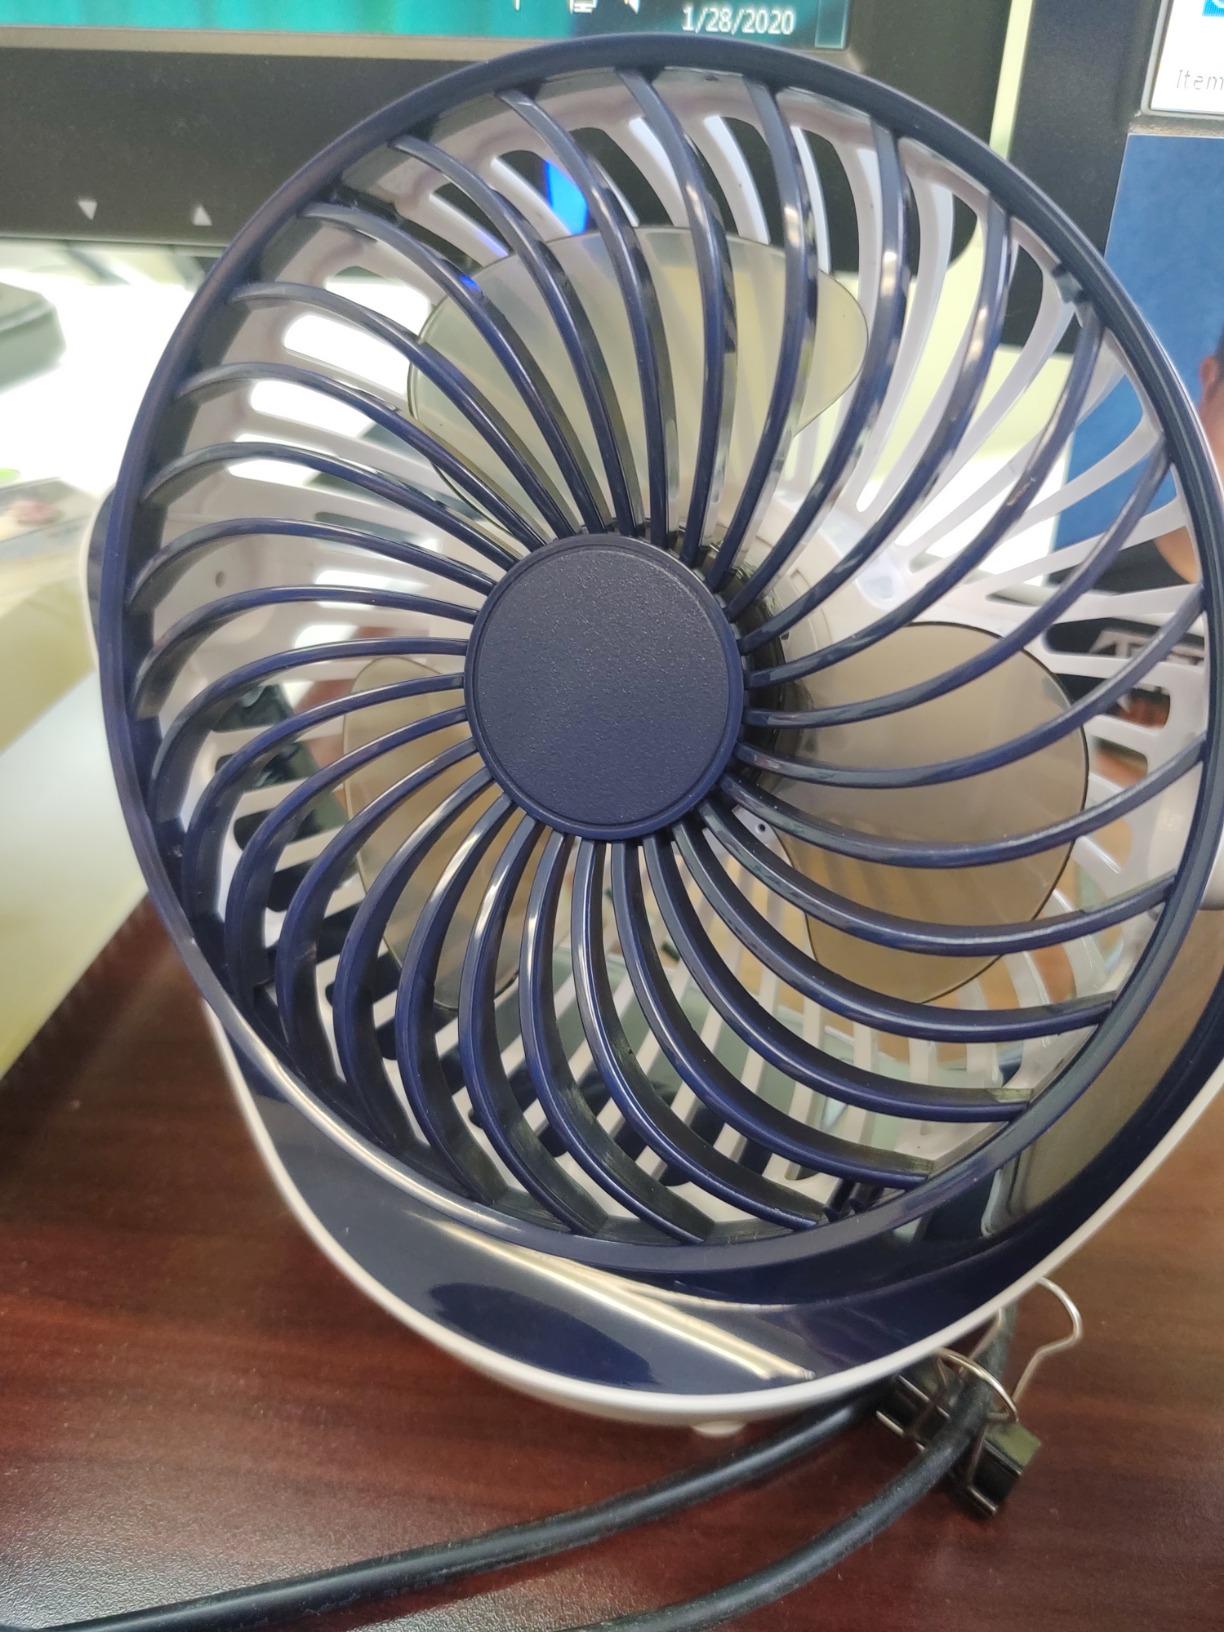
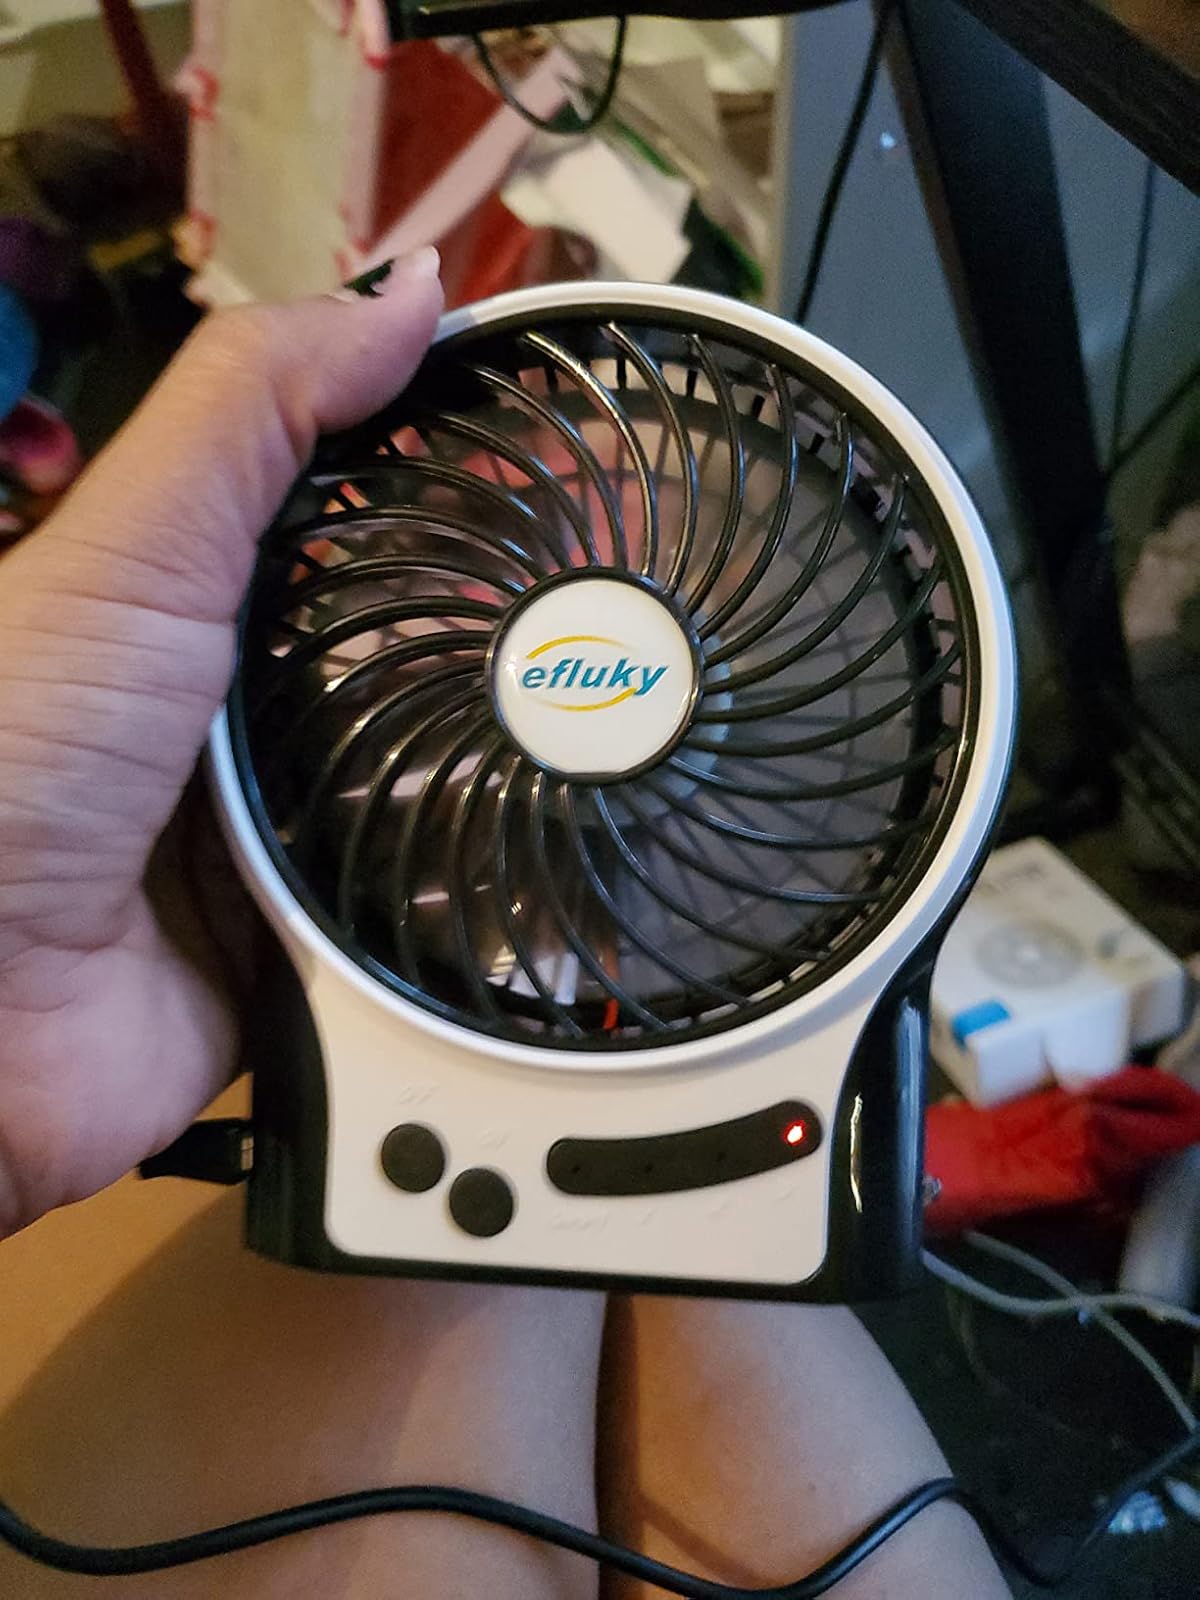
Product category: fan
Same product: no